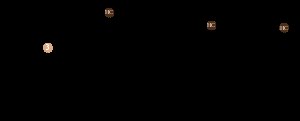
17. etape af Tour de France 2008 / Sprint og bjergpasseringer / 1. sprint (Le Monêtier-les-Bains)
Grafik for 17. etape
Syttende etape af Tour de France 2008 blev kørt onsdag d. 23. juli og gik fra Embrun, over Col du Galibier og Col de la Croix-de-Fer til L'Alpe d'Huez. Carlos Sastre stak fra de andre favoritter ved foden af L'Alpe d'Huez og slog dem med to minutter og overtog den gule trøje.